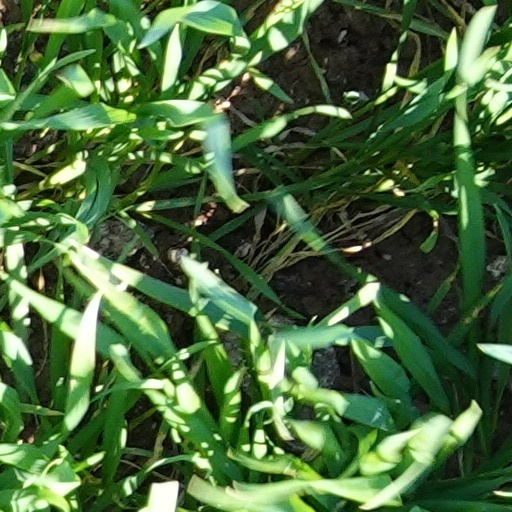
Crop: wheat